Kochan

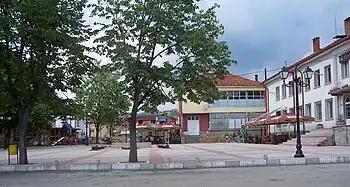
The center of the village of Kochan

The village of Kochan is situated in a mountainous region of southwestern Bulgaria, approximately 10 km from the border with Greece in the Chech region. It is surrounded by high peaks, the tallest of which is "Marashova Chuka", rising to an elevation of 1,414 meters. A small river flows through the village, originating from a karst spring located several kilometers to the north.